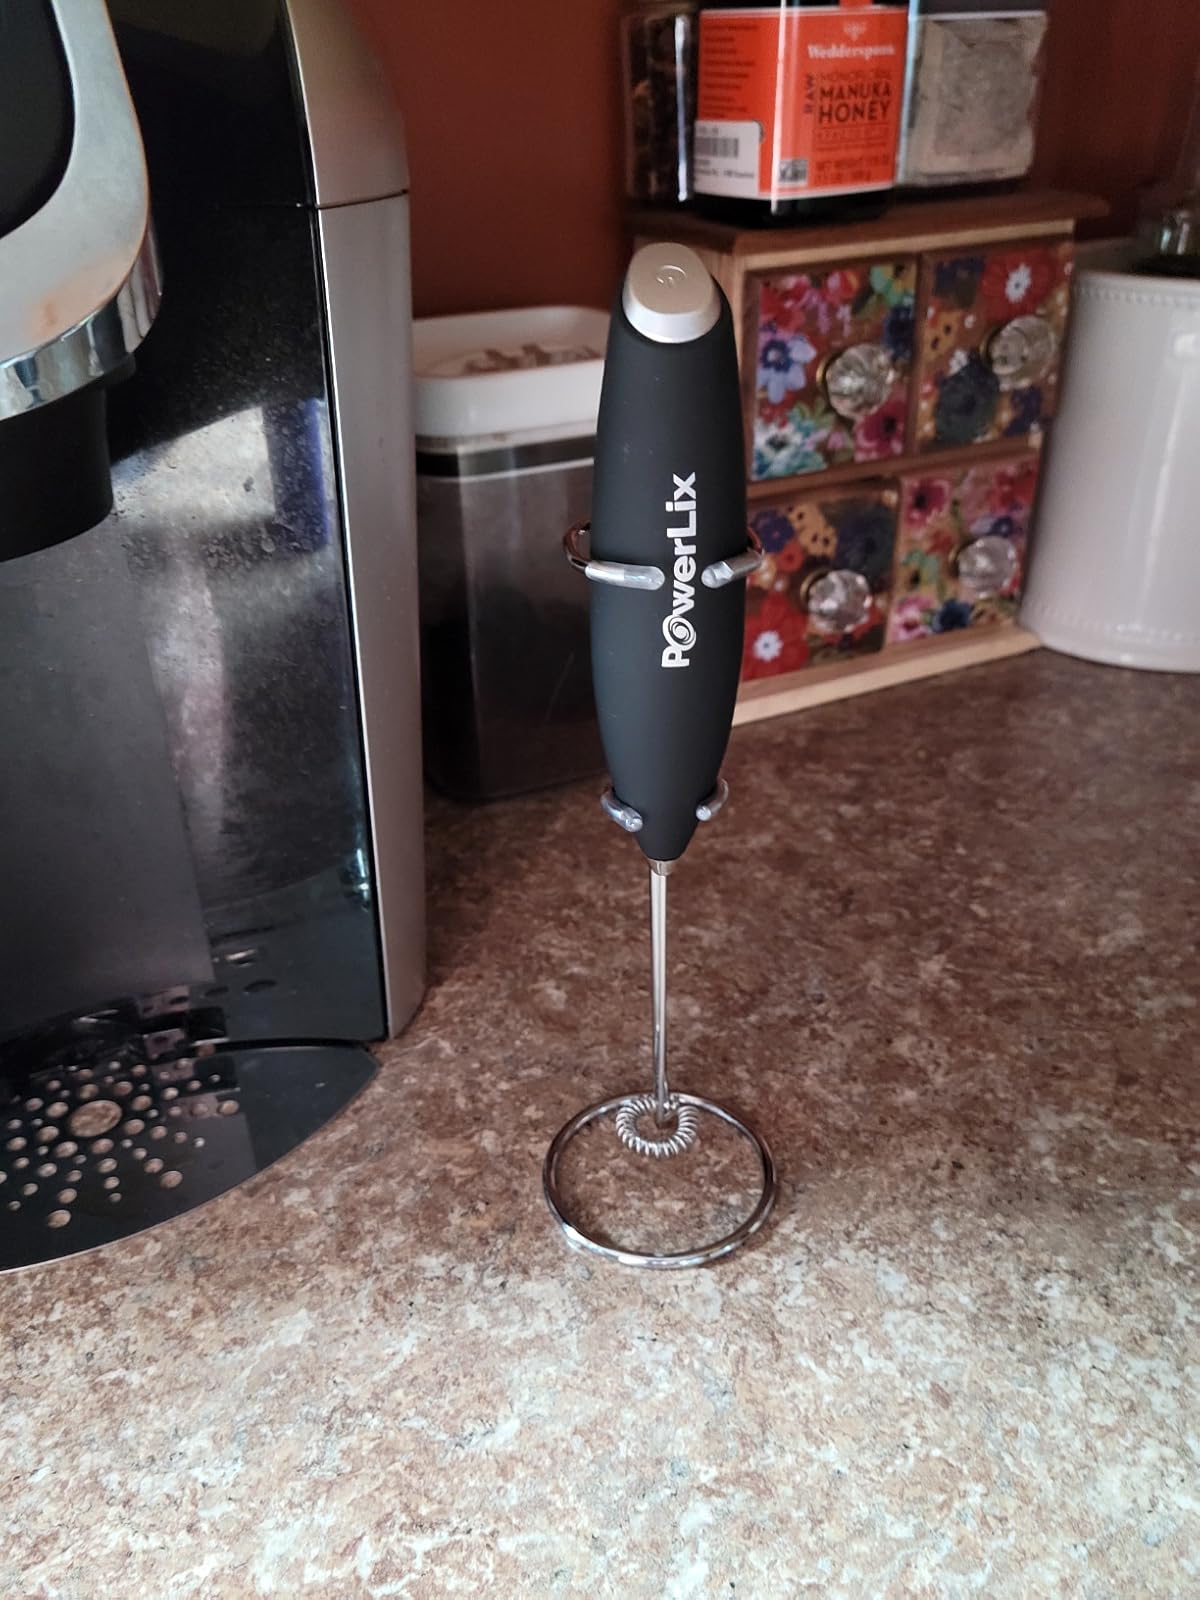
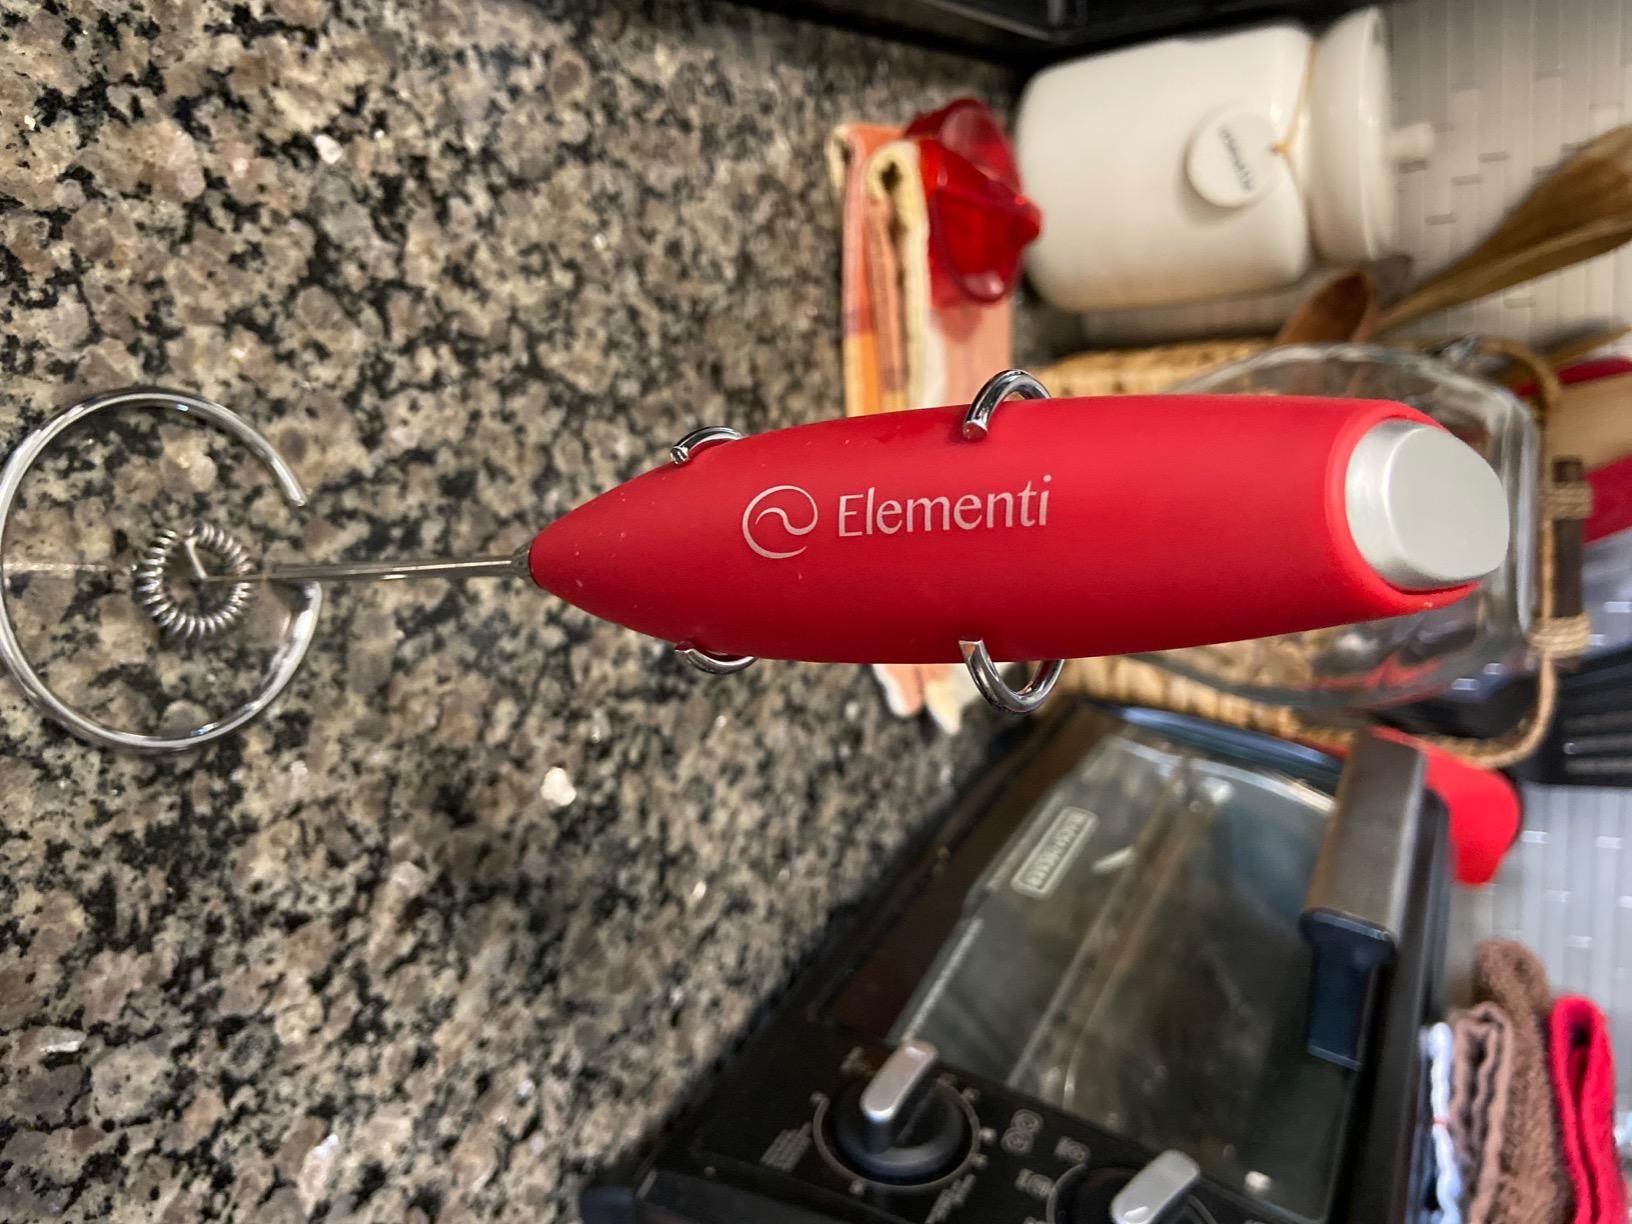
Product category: items_mixer
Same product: no